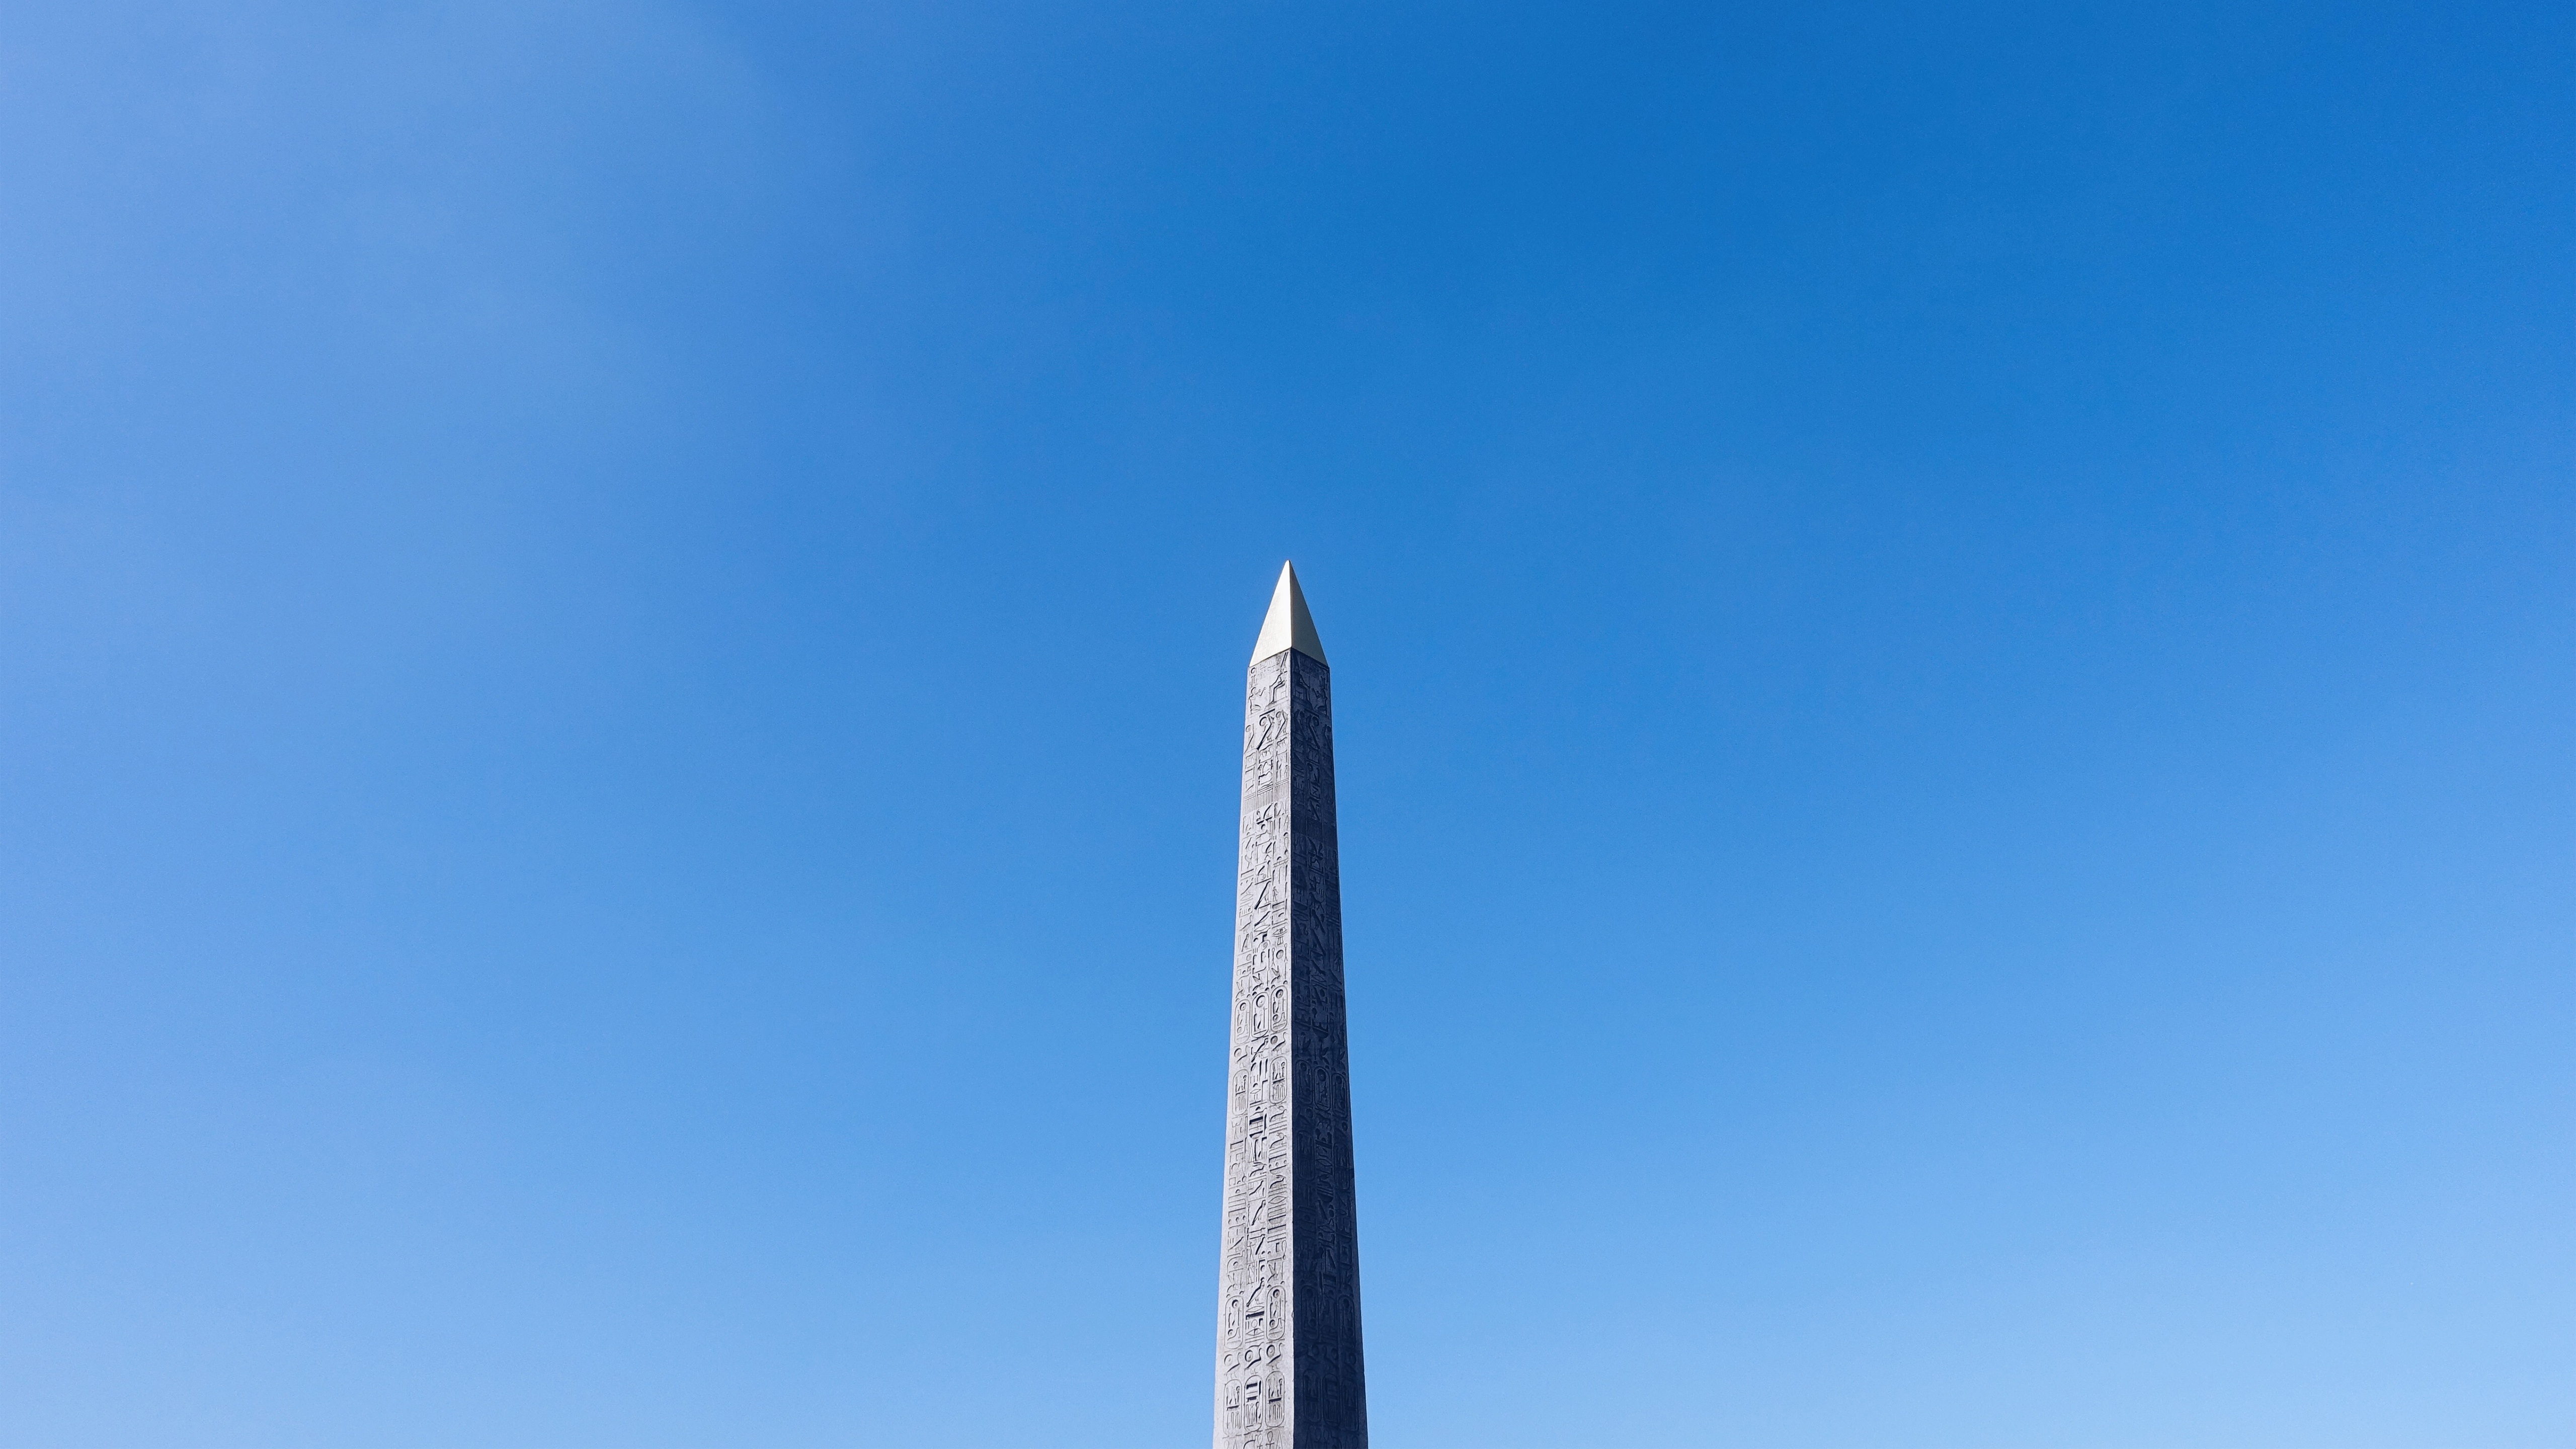
horizon, sky, wind, skyscraper, monument, tower, mast, blue, spire, obelisk, atmosphere of earth